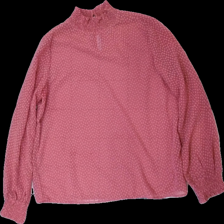
View: front
Type: Blouse
Category: Ladies
Brand: Pieces
Colors: Pink
Material: 100% polyester
Pattern: Transparent
Cut: Regular
Size: M
Season: All
Damage location: bottom center
Damage 2 location: middle center
Price range: 50-100
Recommended usage: Reuse
Description: rosa blus, transparent med ruter över hela